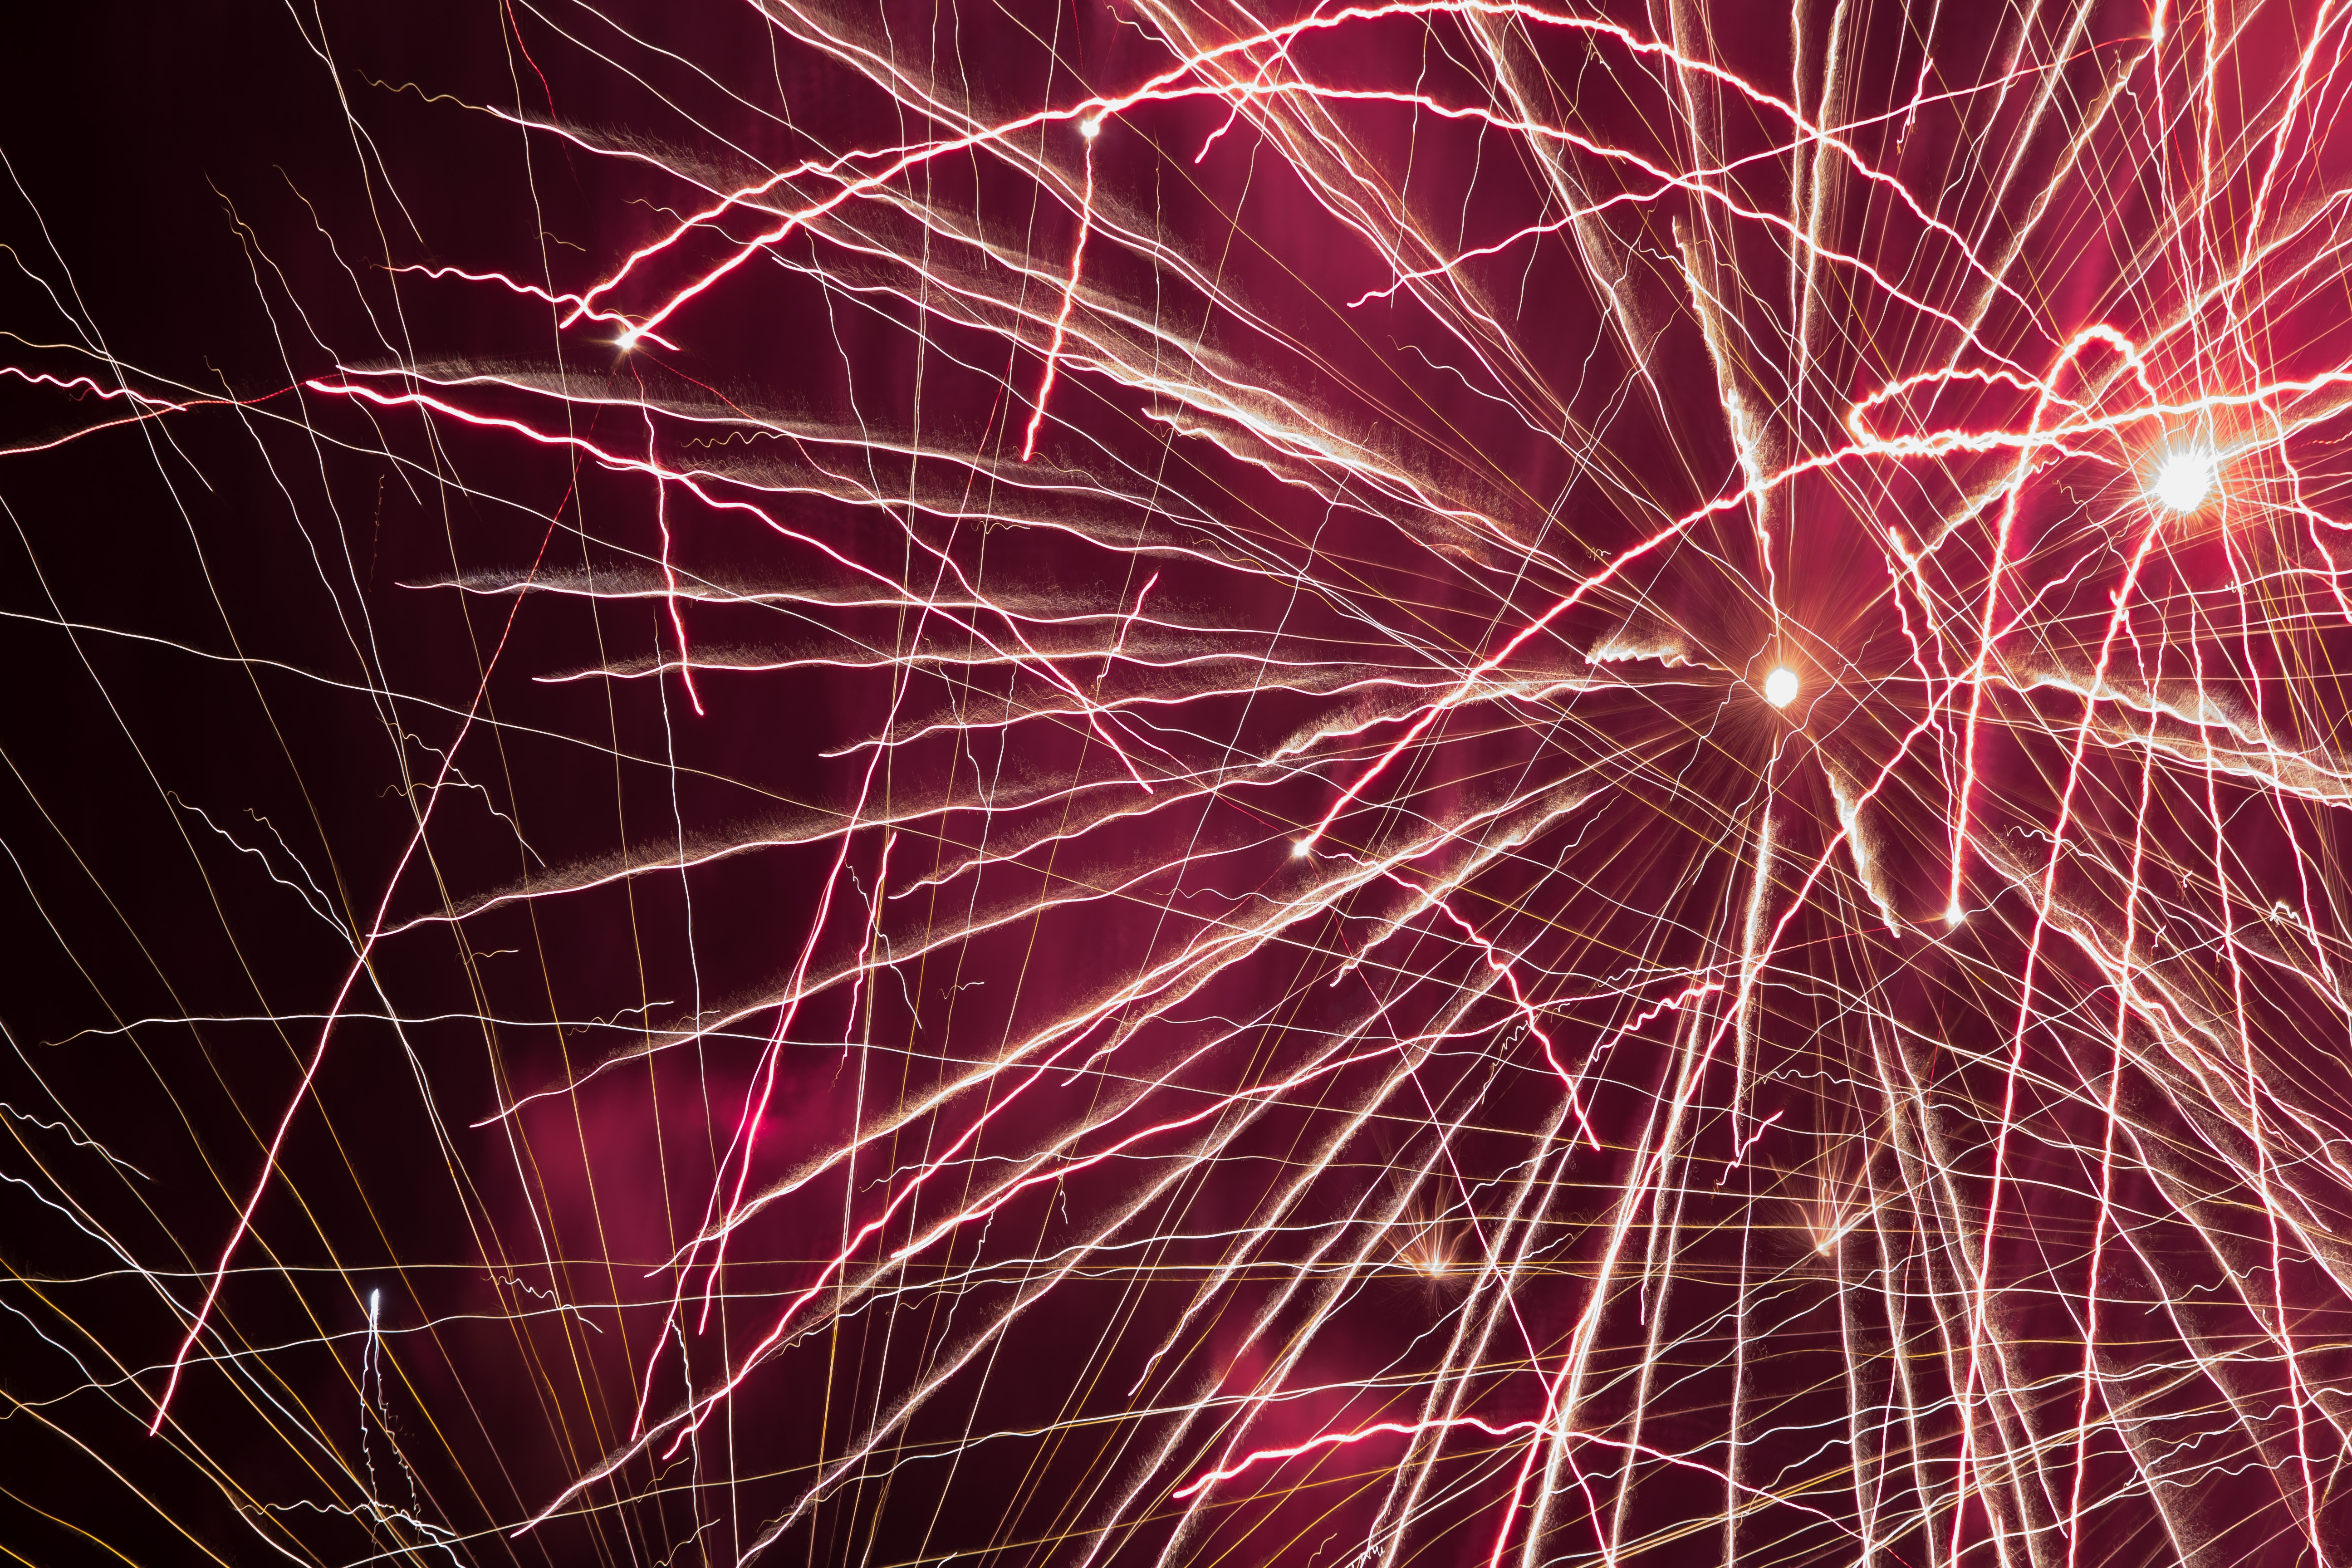
night, recreation, pink, fireworks, event, outdoor recreation